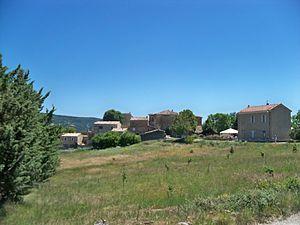
Hameau de Boulinette, Simiane la Rotonde (04)
Simiane-la-Rotonde est une commune française située dans le département des Alpes-de-Haute-Provence, en région Provence-Alpes-Côte d'Azur.